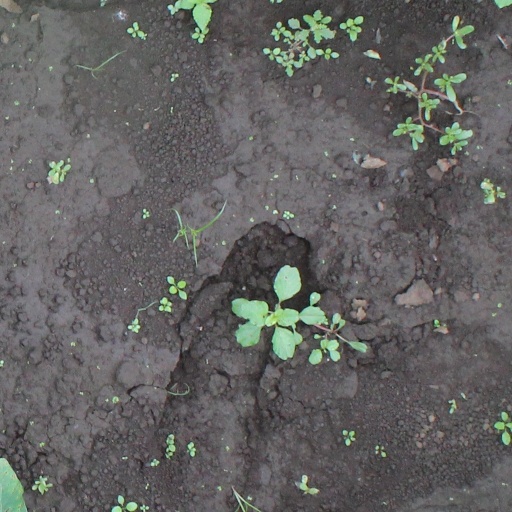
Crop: soybean